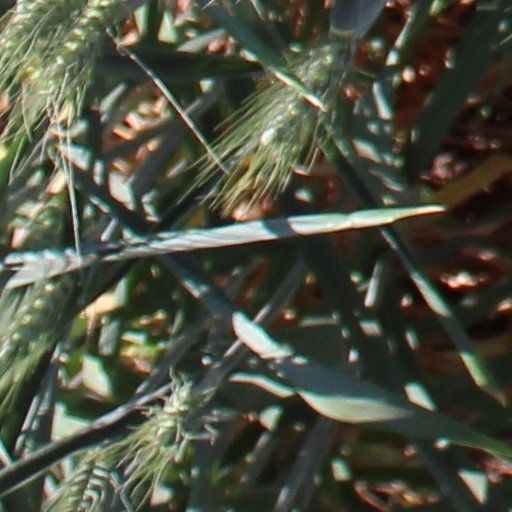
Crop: wheat